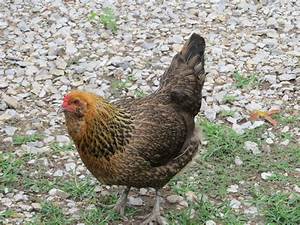
Label: chicken